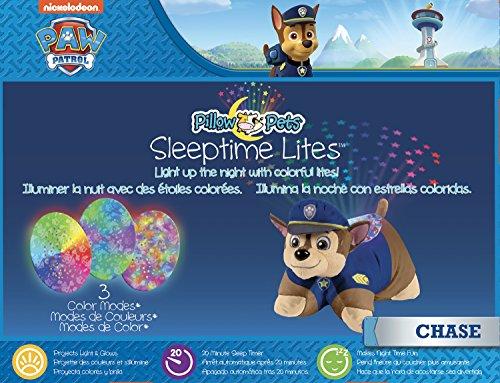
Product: Pillow Pets Nickelodeon Paw Patrol Sleeptime Lites – Chase Plush Night Light
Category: Toys & Games | Stuffed Animals & Plush Toys | Plush Pillows
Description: READY FOR A RUFF RUFF RESCUE: Your favorite German Shepherd from Paw Patrol is now a pillow pet Chase is not only soft and plush, but can also light up the night.
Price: $19.99
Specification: ProductDimensions:11x6.5x5.8inches|ItemWeight:1.04pounds|ShippingWeight:1.04pounds(Viewshippingratesandpolicies)|ASIN:B07C3DP7T4|Itemmodelnumber:02502410H|Manufacturerrecommendedage:3months-8years|Batteries:3AAAbatteriesrequired.